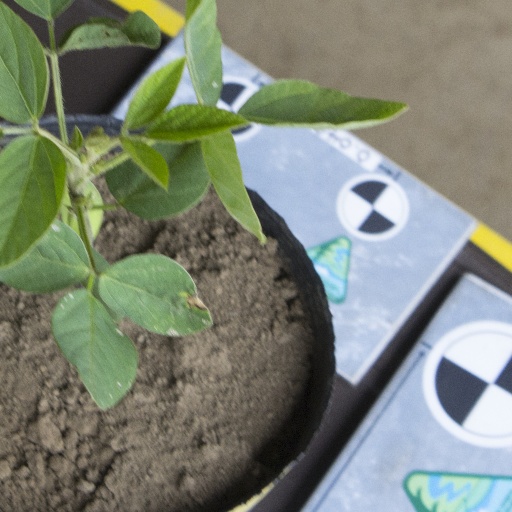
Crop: soybean